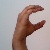
The image shows a hand gesture representing the letter 'C' in Indian Sign Language.